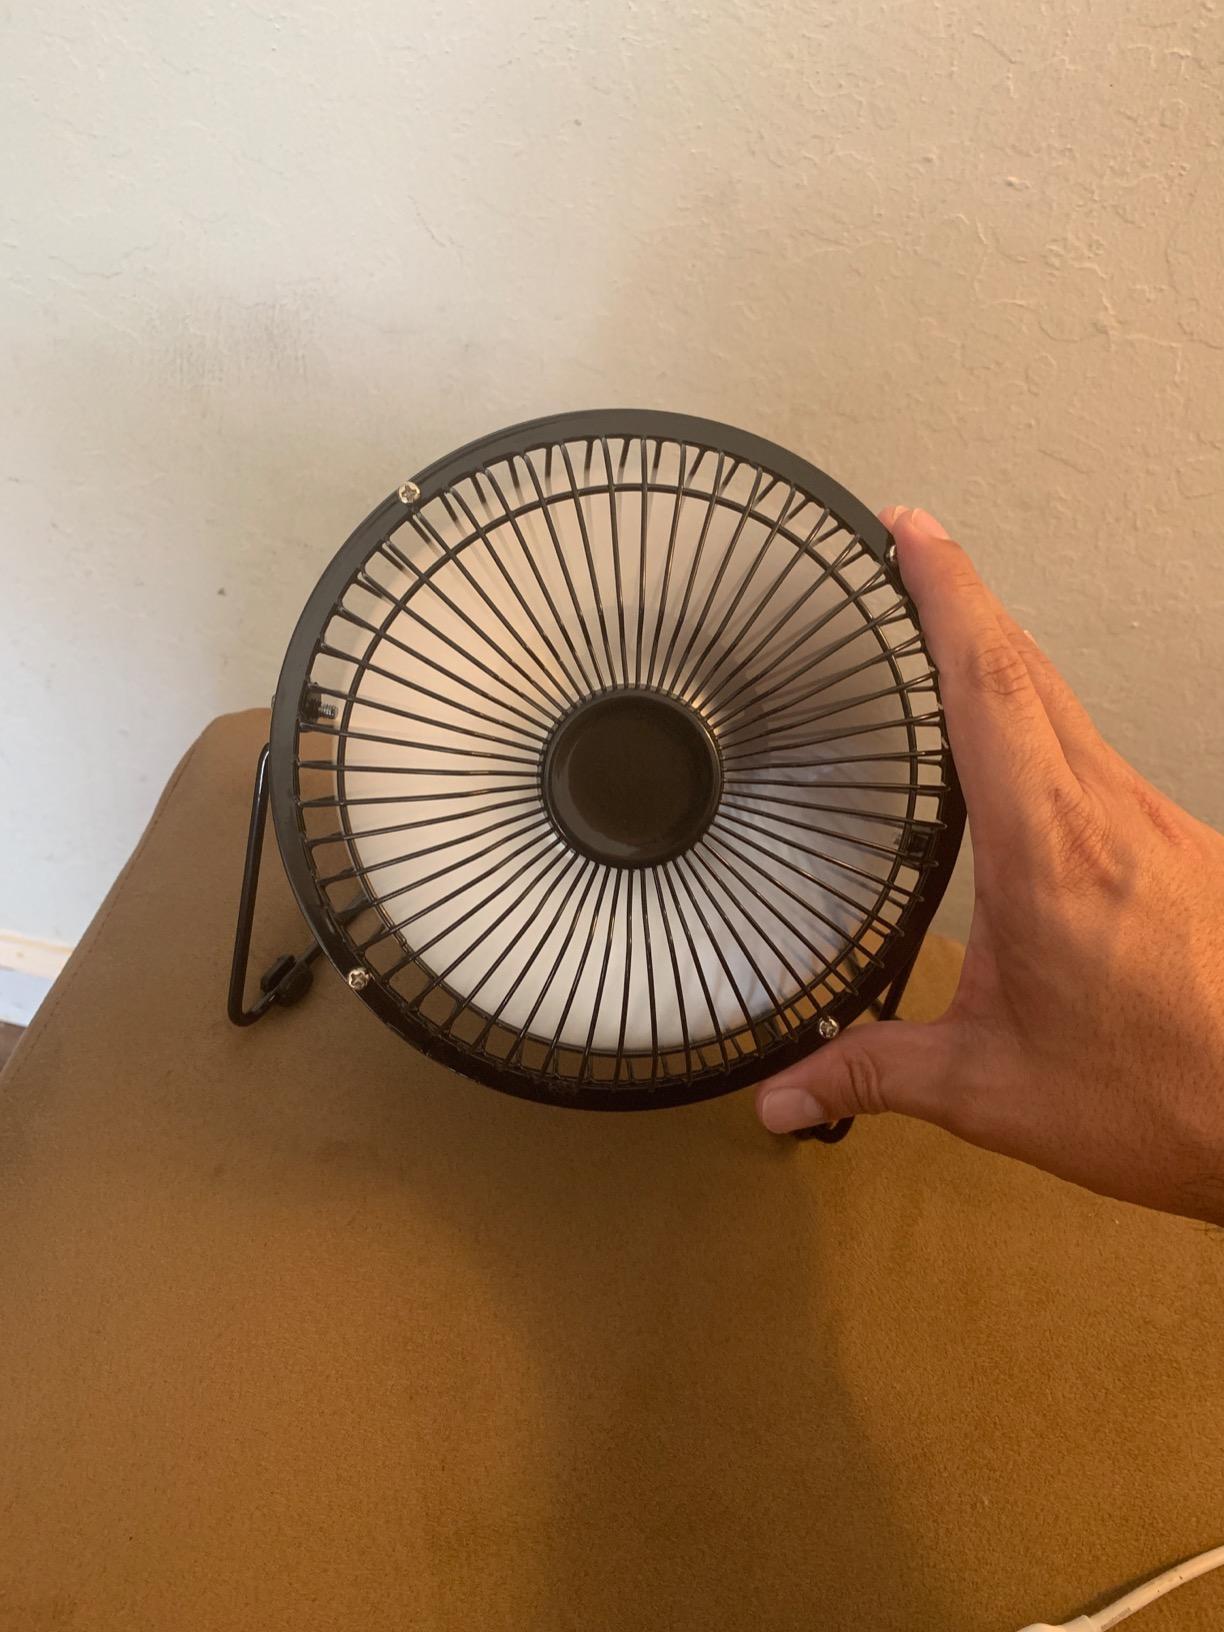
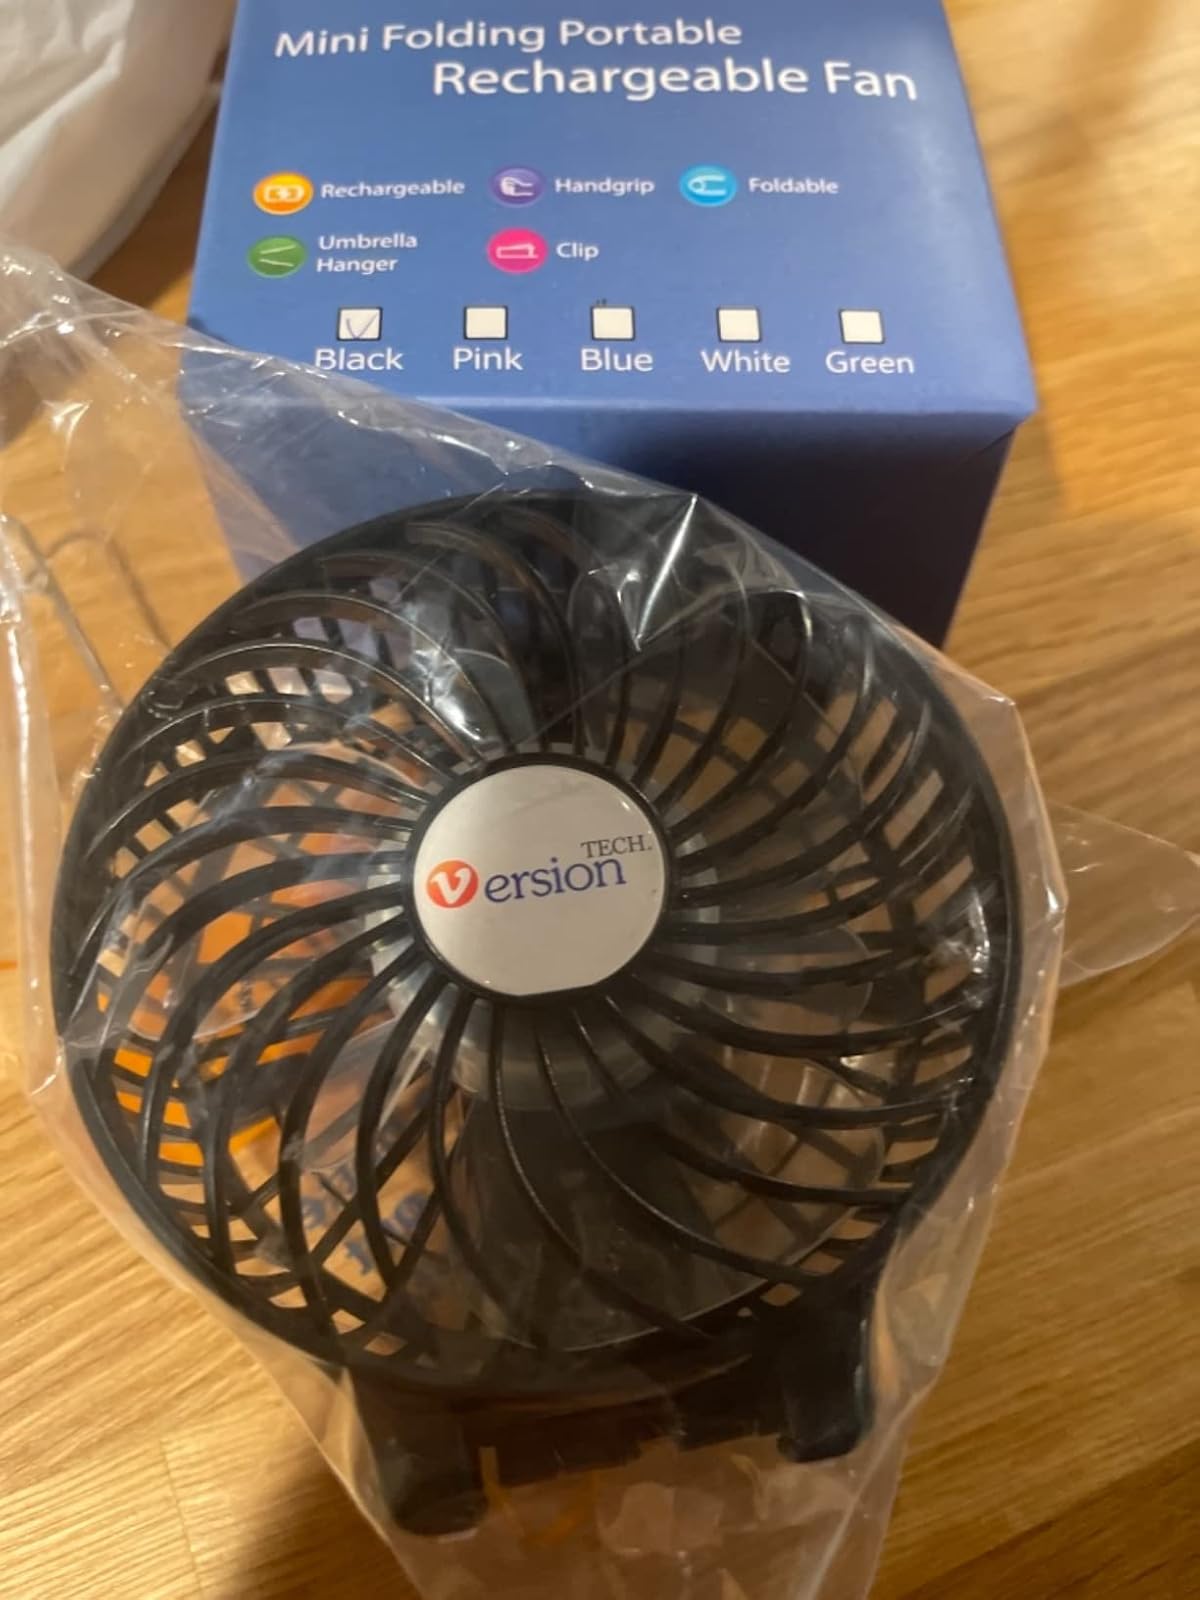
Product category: fan
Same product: no